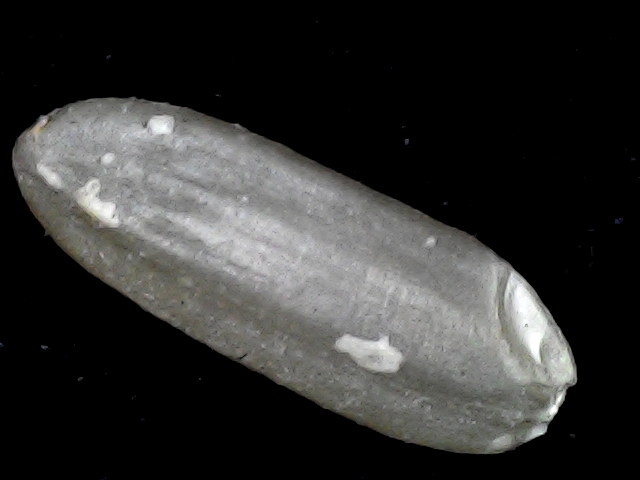
Rice variety: BD72